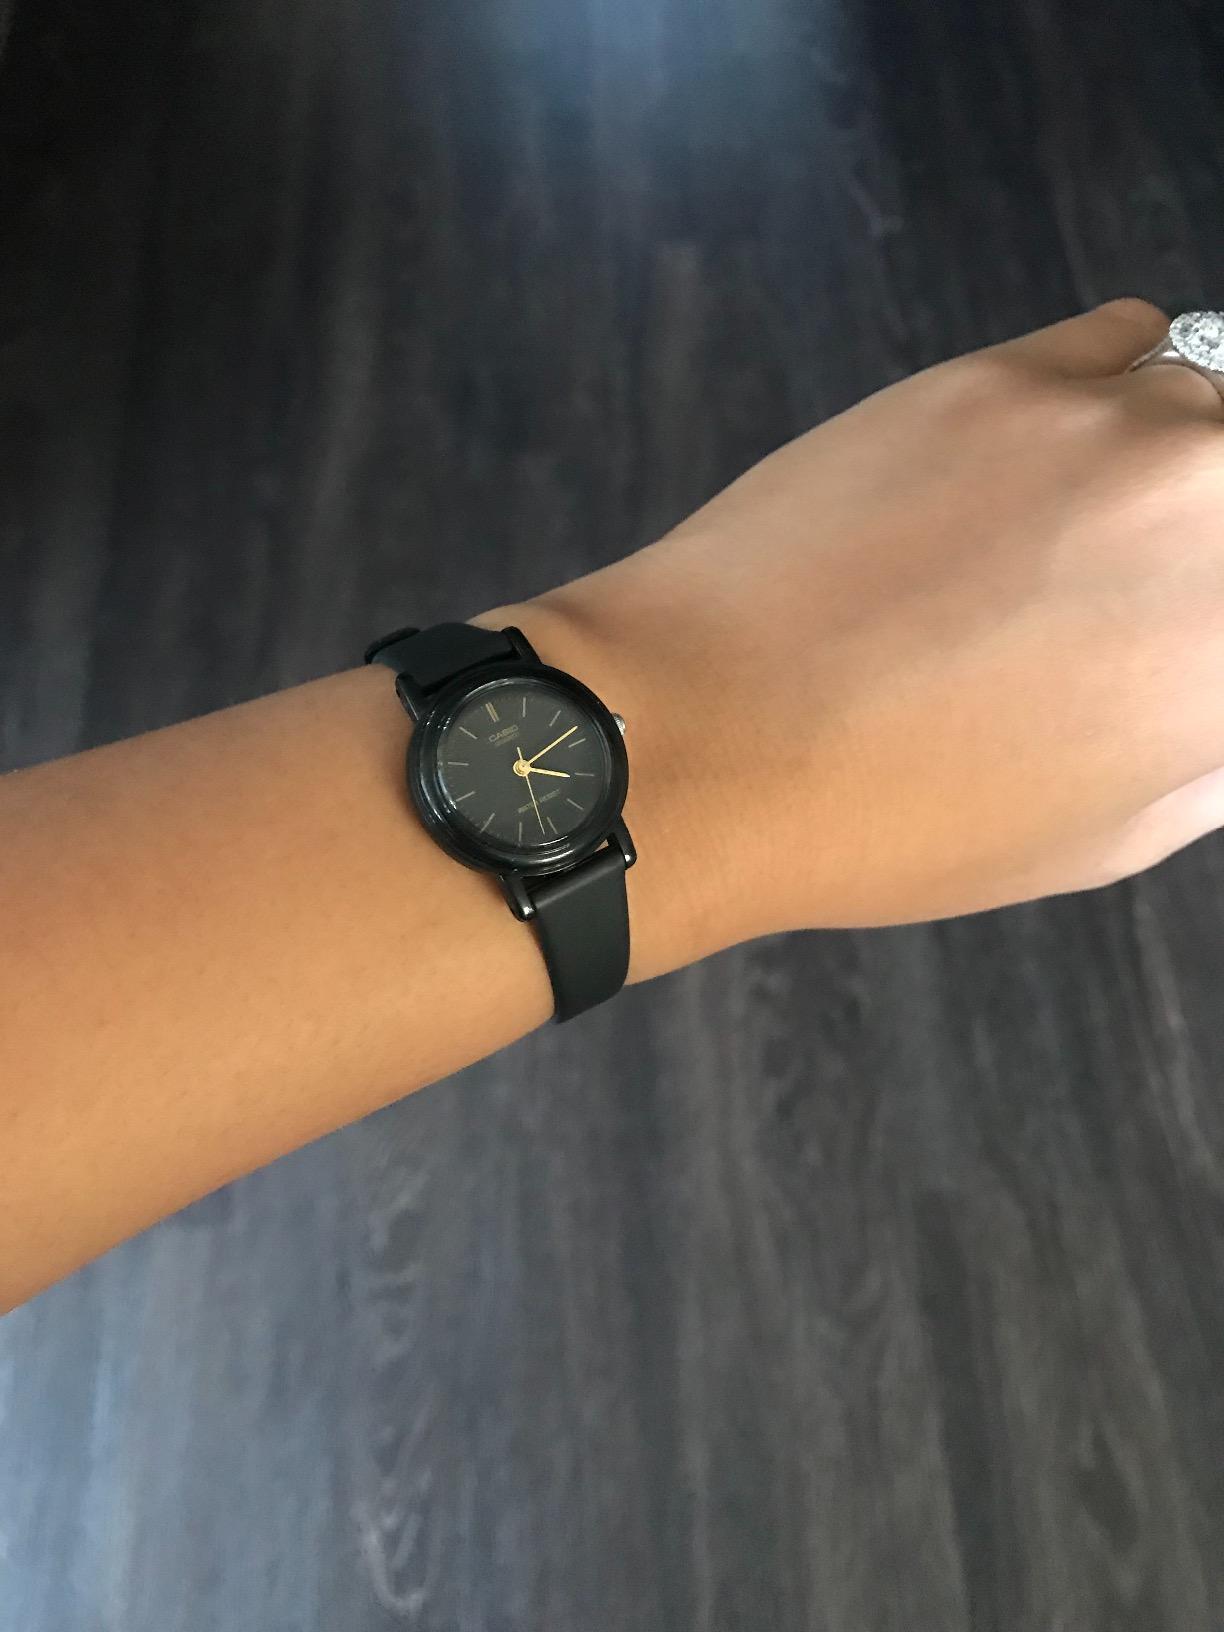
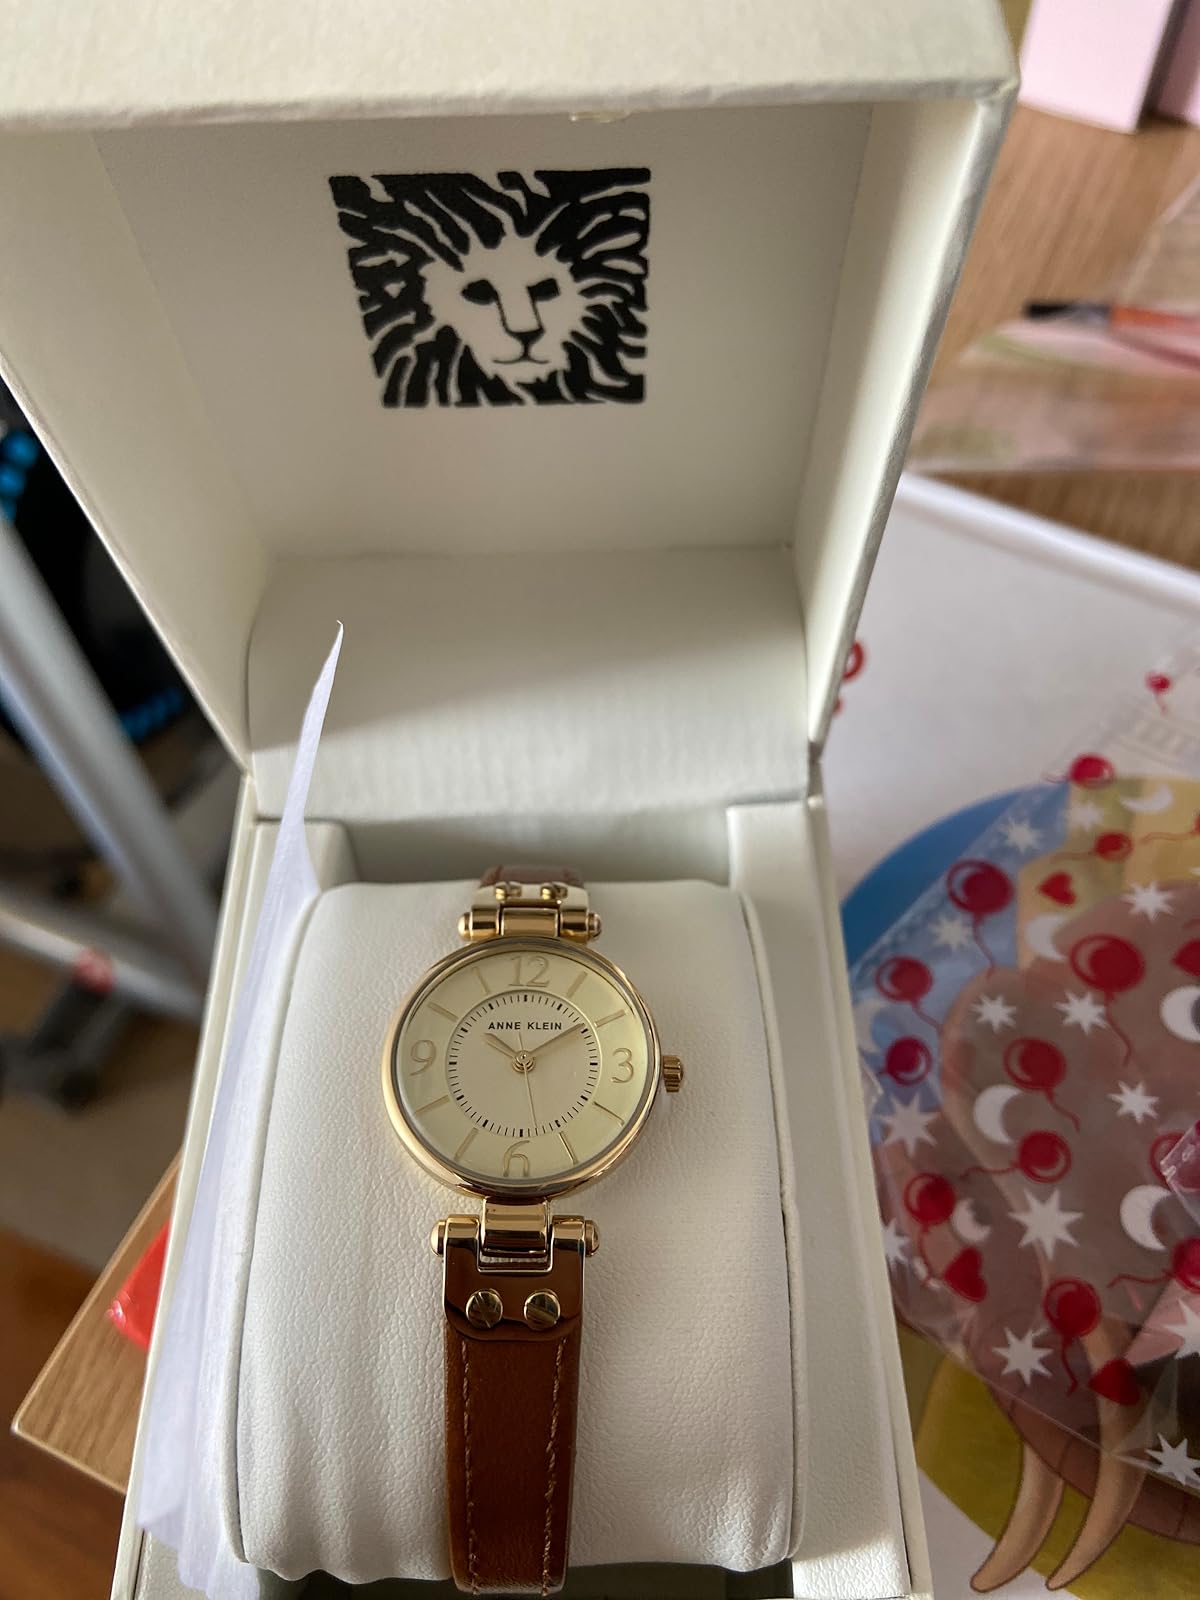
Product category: accessories_watch
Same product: no